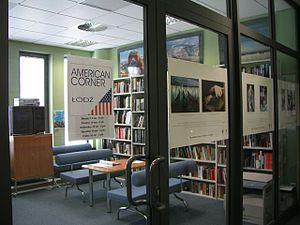
Les American Corners, en français les Espaces américains, sont des centres culturels américains situés dans les pays étrangers.